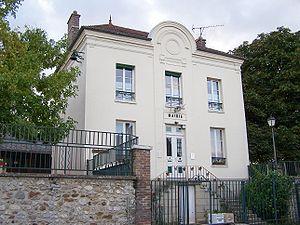
Mairie de Prunay-le-Temple (Yvelines, France)
Prunay-le-Temple est une commune française située dans le département des Yvelines en région Île-de-France.